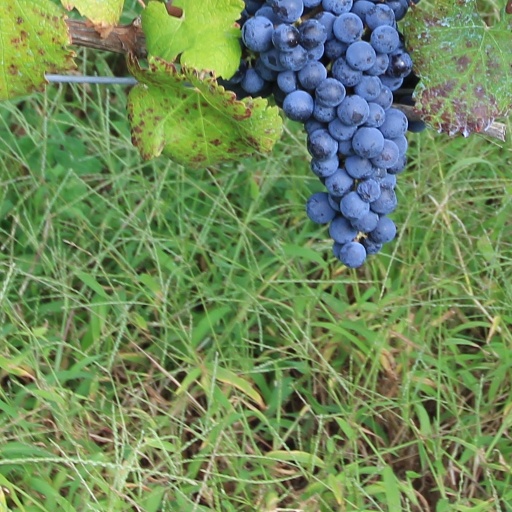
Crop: grape